Kabufuda

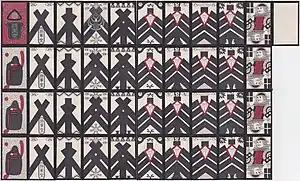
Kabufuda pattern deck

Kabufuda are Japanese playing cards used for gambling games such as "Oicho-Kabu" mainly used in the Kansai region.